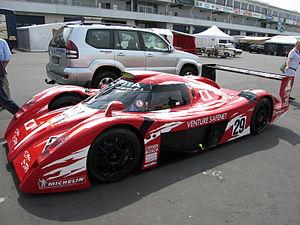
Toyota Motorsport est une filiale de Toyota, et la branche sportive du constructeur automobile nippon. Les voitures participant aux compétitions européennes sont principalement construite par Toyota Motorsport GmbH, alors que celles participant aux compétitions japonaises, américaine et australienne sont développées par Toyota Racing Development, deux filiales de l'entreprise nippone.